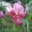
Label: orchid